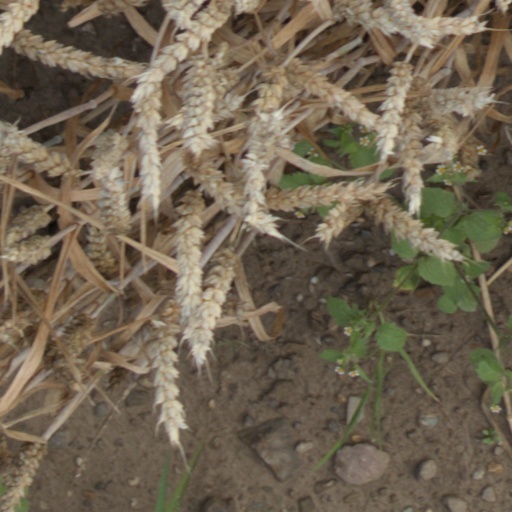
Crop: wheat